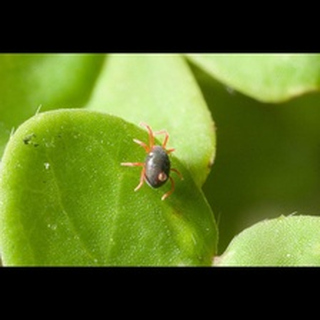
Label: wheat_mite